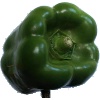
Label: green_pepper